Synthetic diamond

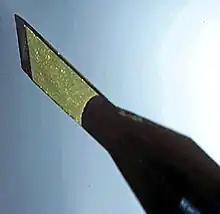
A scalpel with single-crystal synthetic diamond blade

Synthetic gem-quality diamond crystals were first produced in 1970 by GE, then reported in 1971. The first successes used a pyrophyllite tube seeded at each end with thin pieces of diamond. The graphite feed material was placed in the center and the metal solvent (nickel) between the graphite and the seeds. The container was heated and the pressure was raised to about . The crystals grow as they flow from the center to the ends of the tube, and extending the length of the process produces larger crystals. Initially, a week-long growth process produced gem-quality stones of around (1 carat or 0.2 g), and the process conditions had to be as stable as possible. The graphite feed was soon replaced by diamond grit because that allowed much better control of the shape of the final crystal.